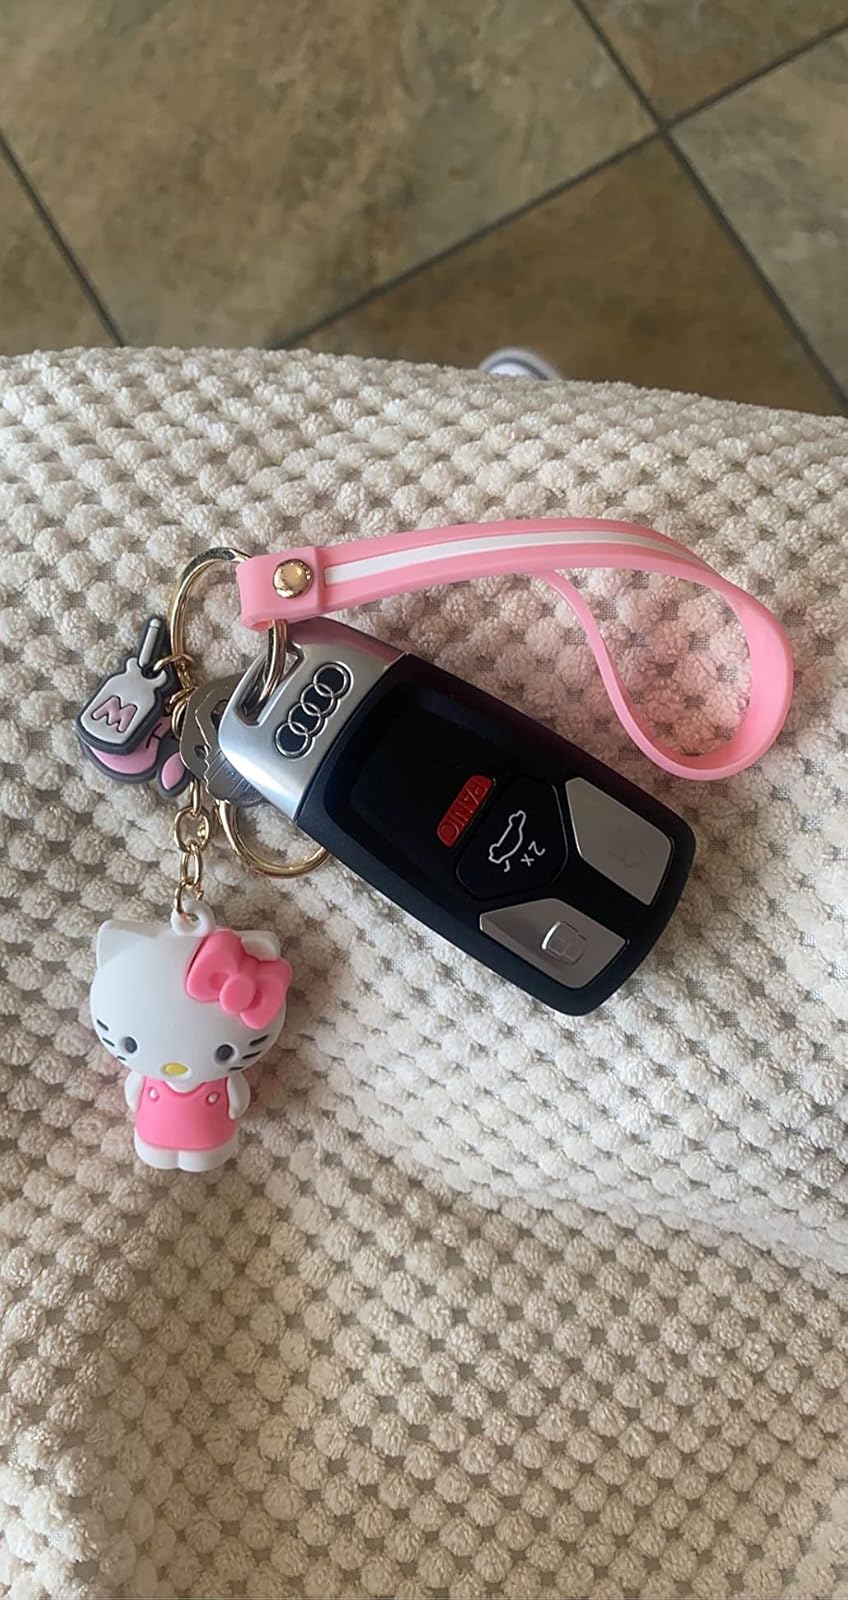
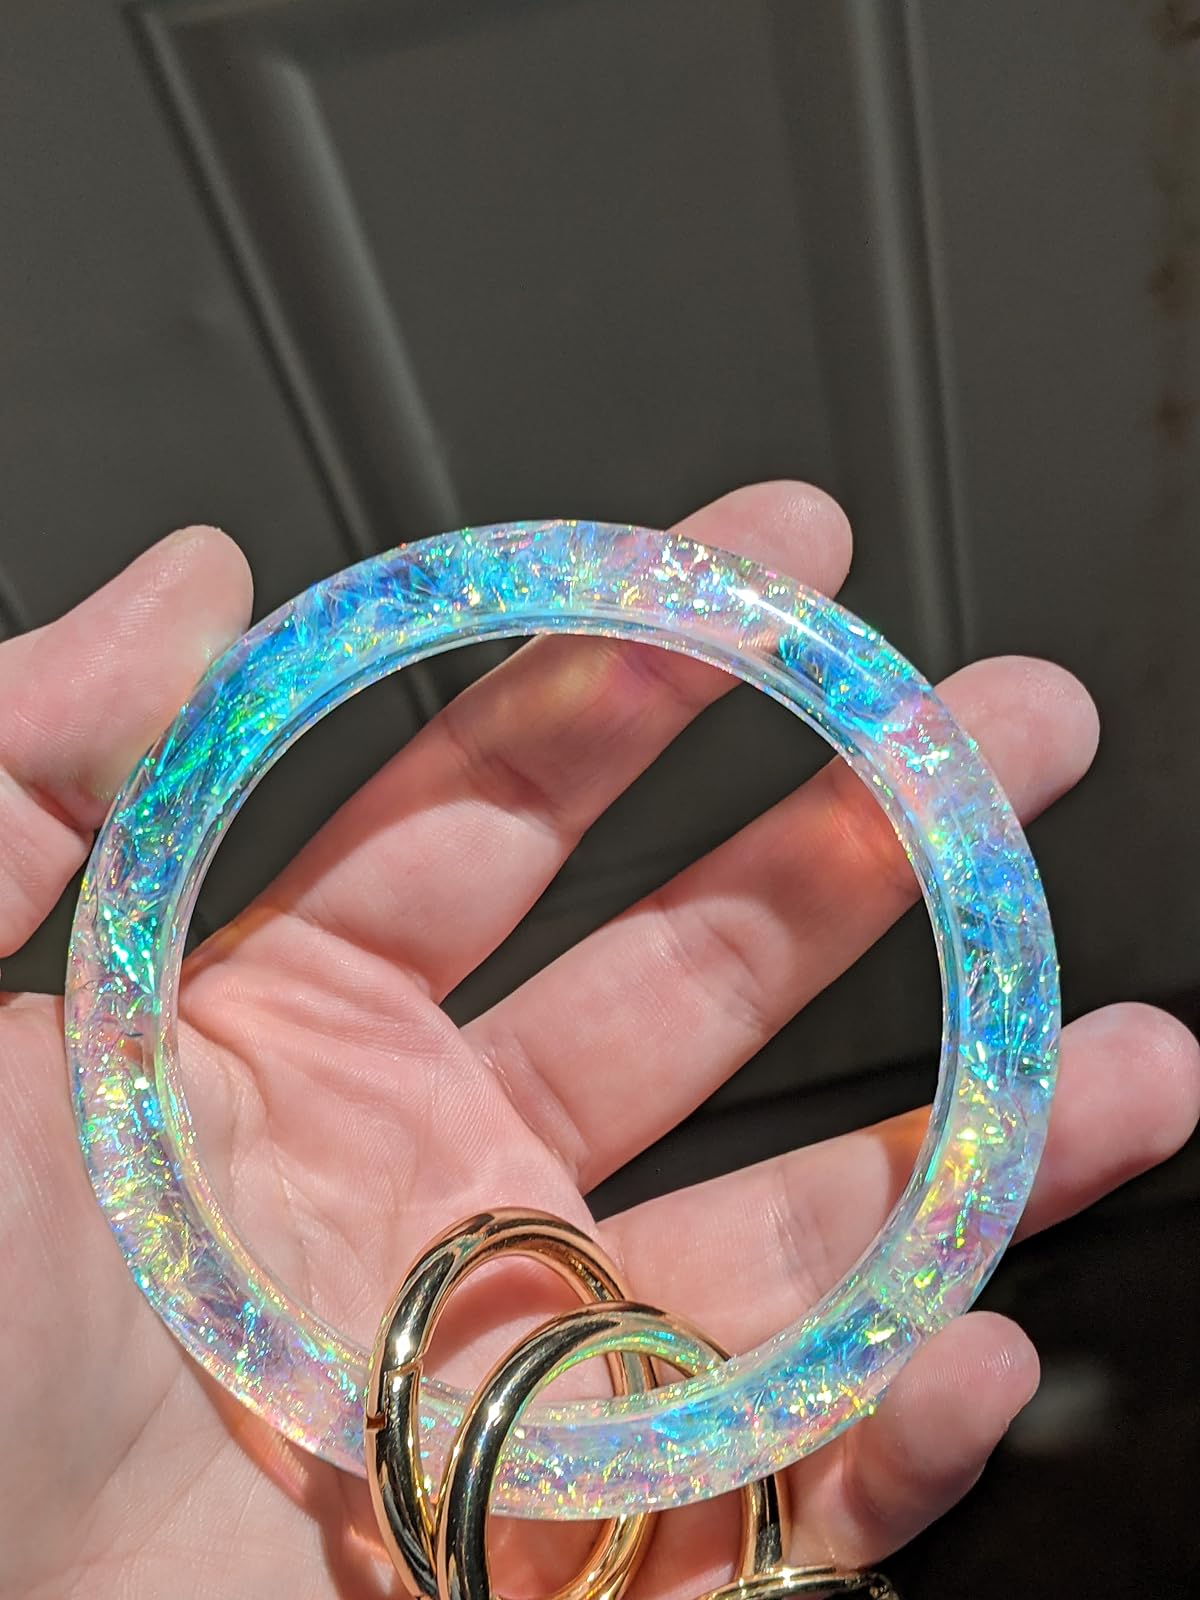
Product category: accessories_keychain
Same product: no